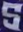
Number: 5